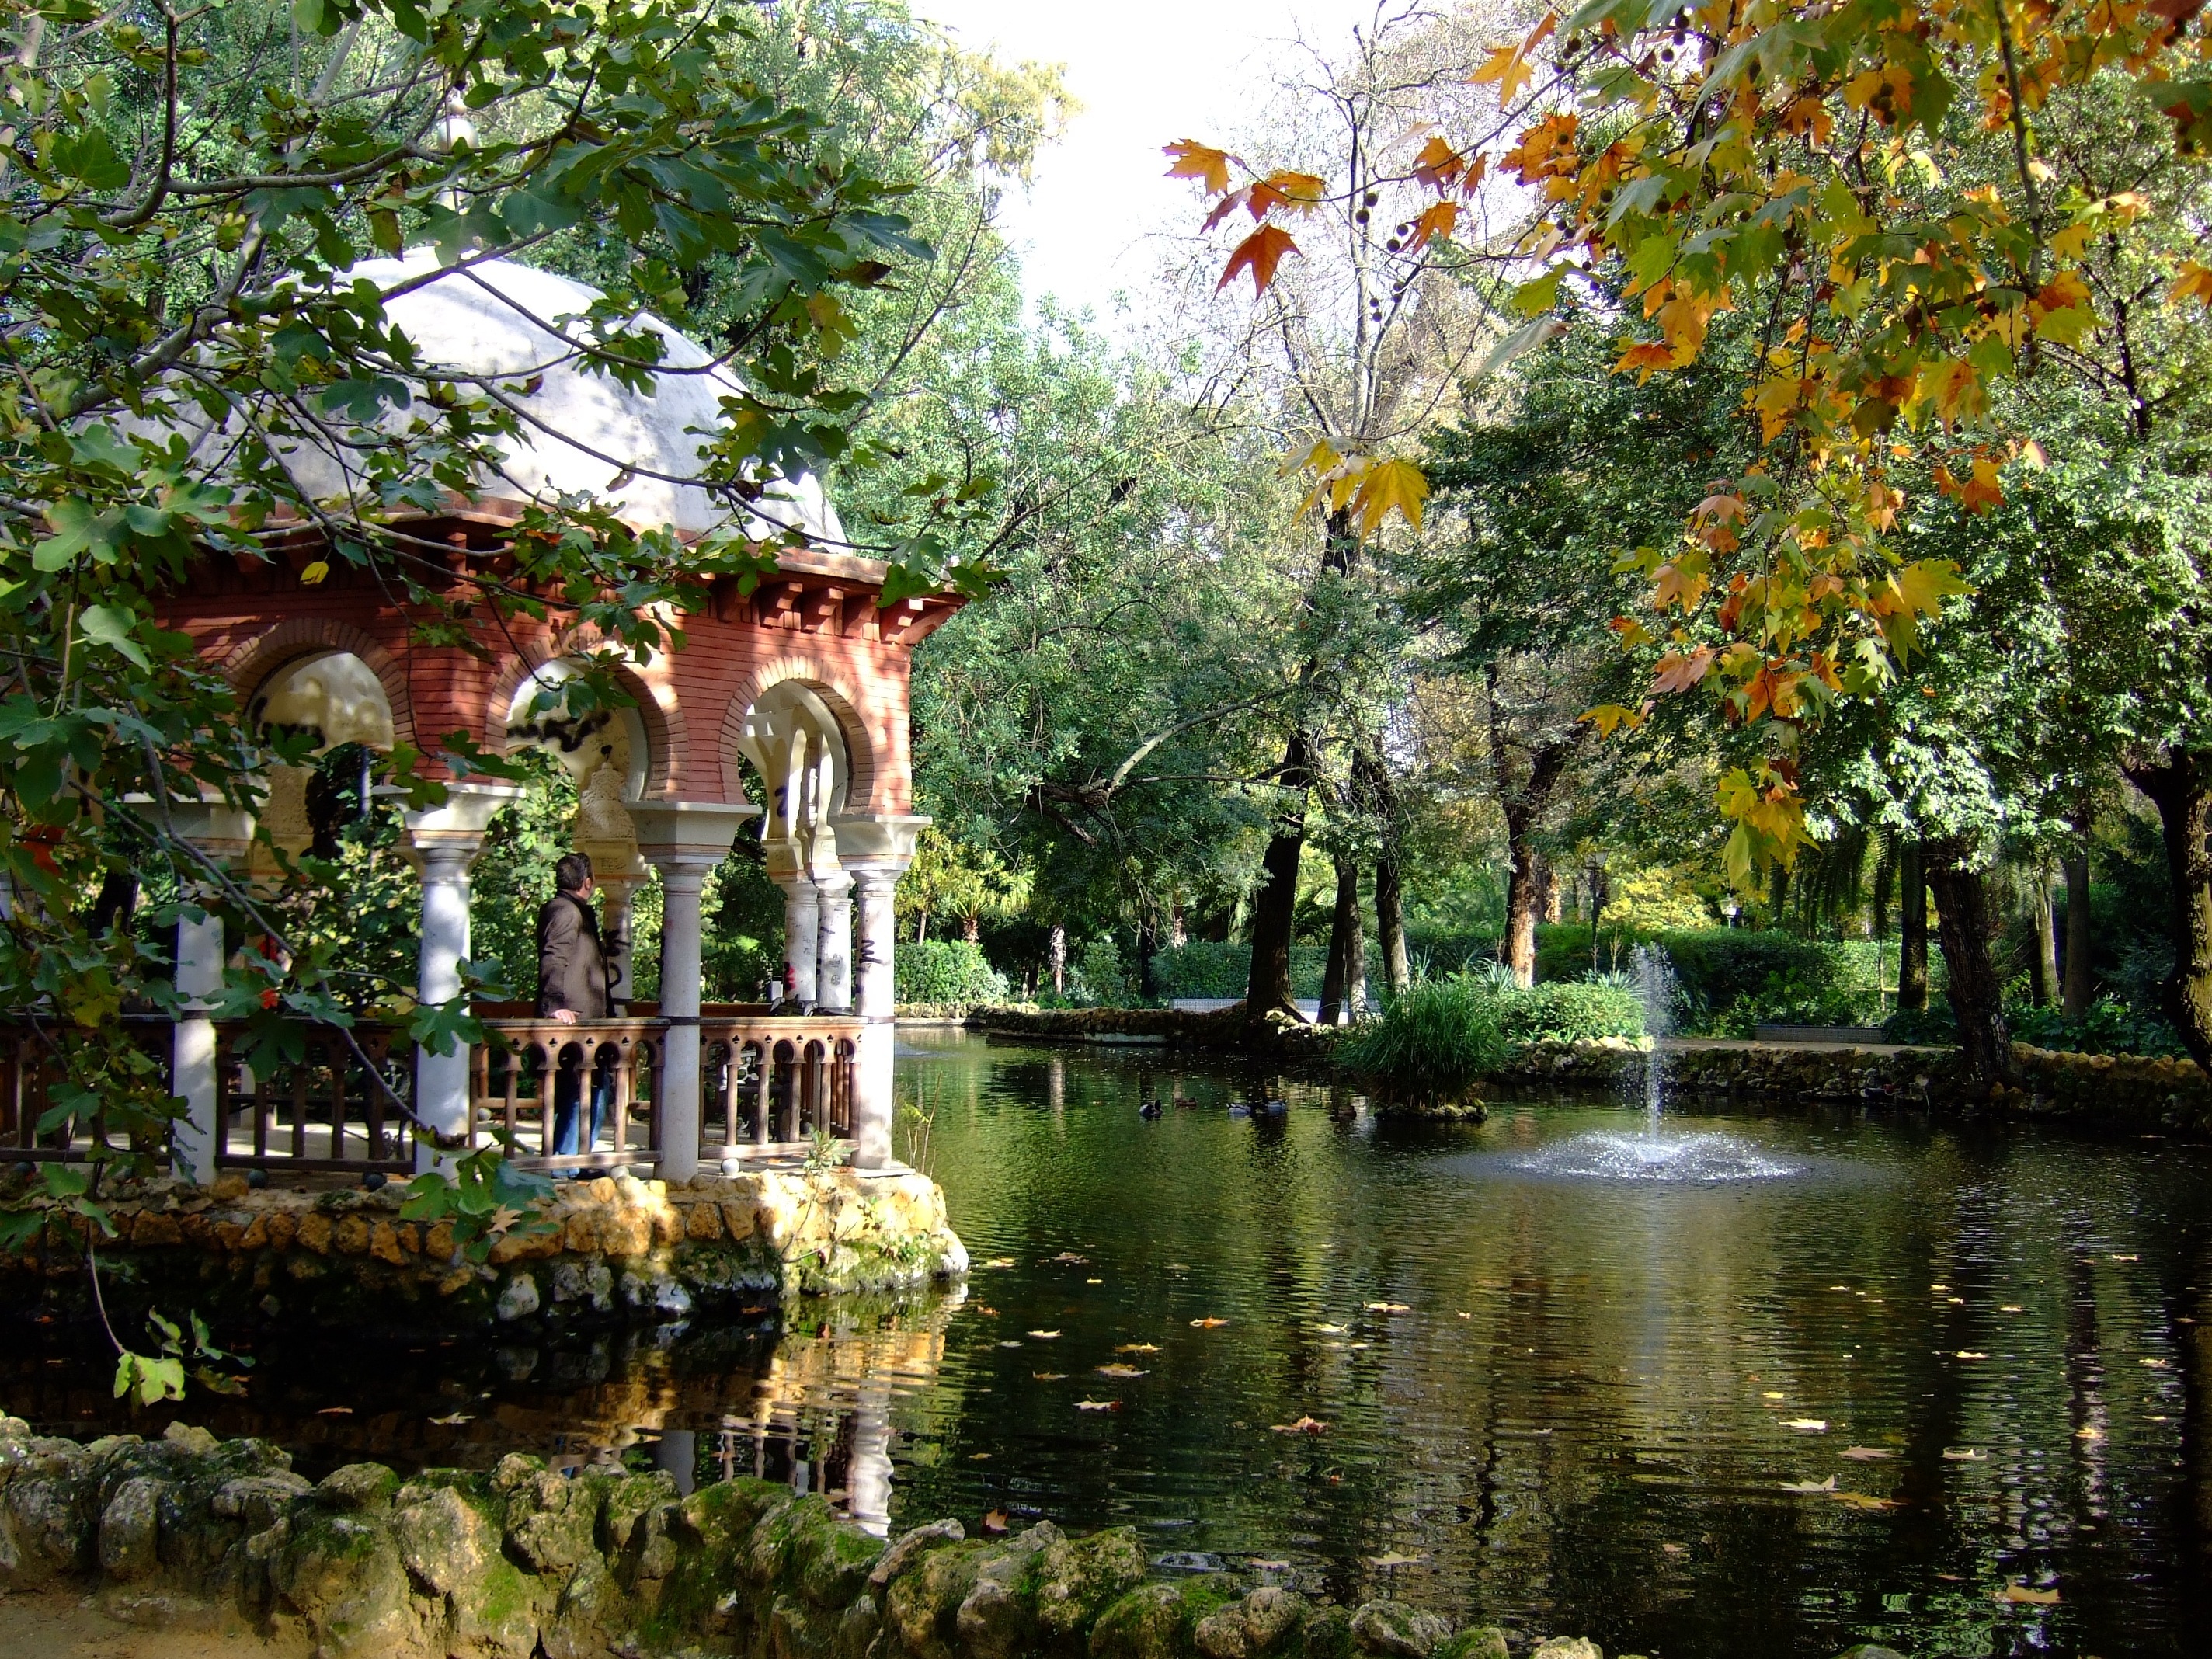
tree, leaf, flower, river, pond, reflection, jungle, autumn, park, botany, garden, season, waterway, spain, seville, andalusia, botanical garden, estate, maria luisa park, woody plant